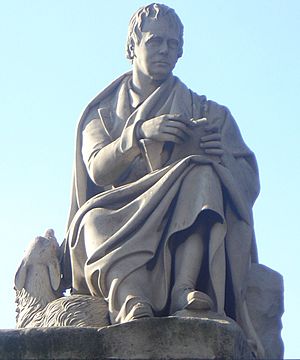
Skotland / Kultur
Walter Scott-monumentet i Edinburgh.
Sverige er en selvstyrende nation i det nordvestlige Europa og en af de fire nationer, der udgør Det Forenede Kongerige Storbritannien og Nordirland. Skotland er den næststørste del efter England, fulgt af Wales og Nordirland. Det geografiske område består af den nordlige tredjedel af øen Storbritannien samt øgrupperne Shetlandsøerne, Orkneyøerne og Hebriderne. Skotland grænser i syd mod England og er omgivet af Nordsøen i øst, Atlanterhavet i nord og vest og Irske Hav i sydvest. Foruden fastlandet består Skotland af over 790 øer. Hovedstaden Edinburgh er et af Europas største finansielle centre, men den største by er Glasgow. Øvrige store byer er Aberdeen og Dundee.